Rikuchū-Nakano Station

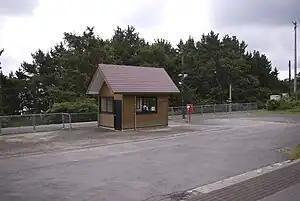
Rikuchū-Nakano Station in September 2009

is a passenger railway station located in the town of Hirono, Kunohe District, Iwate Prefecture, Japan. It is operated by the East Japan Railway Company (JR East).